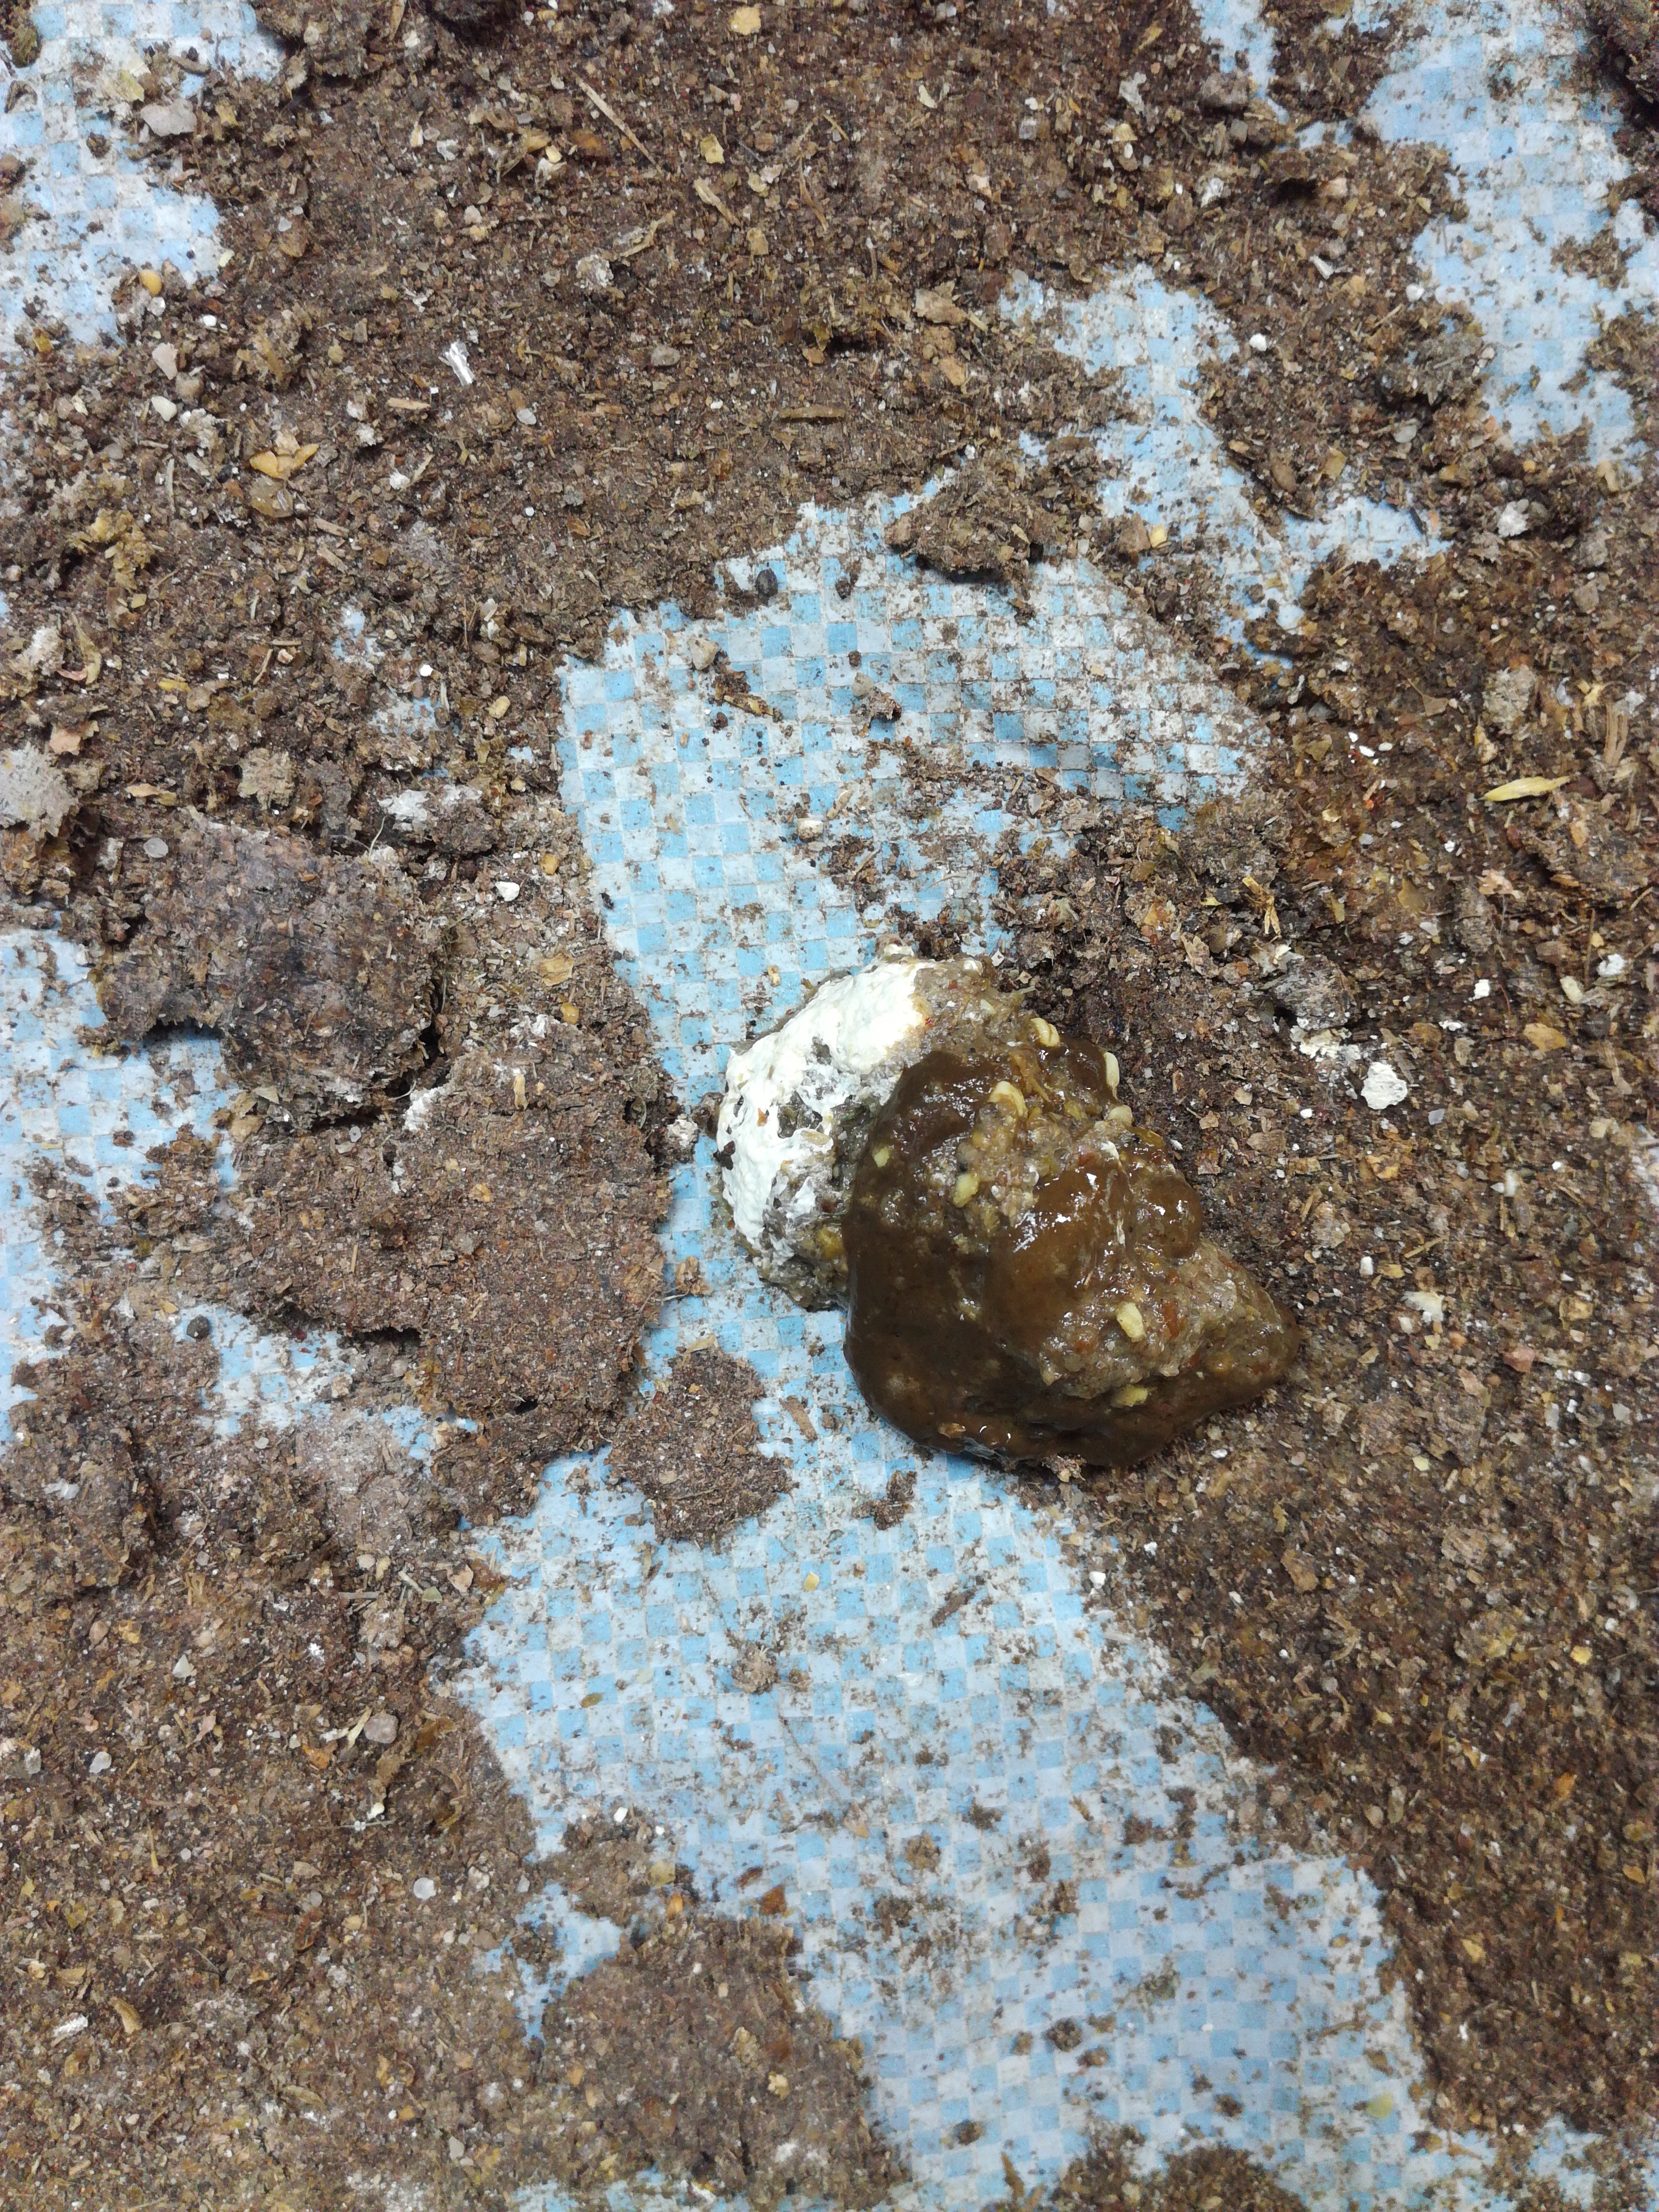
PCR-confirmed diagnosis: Salmonella